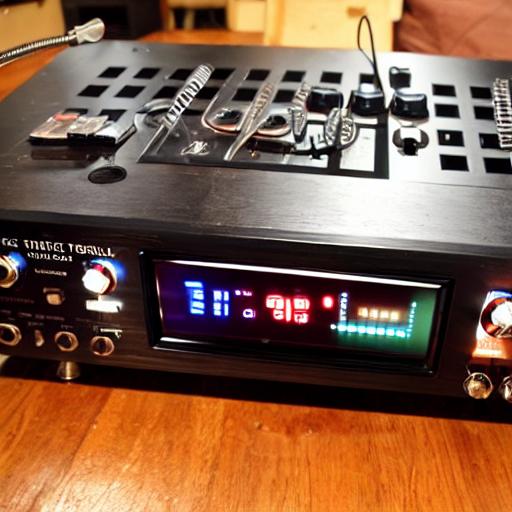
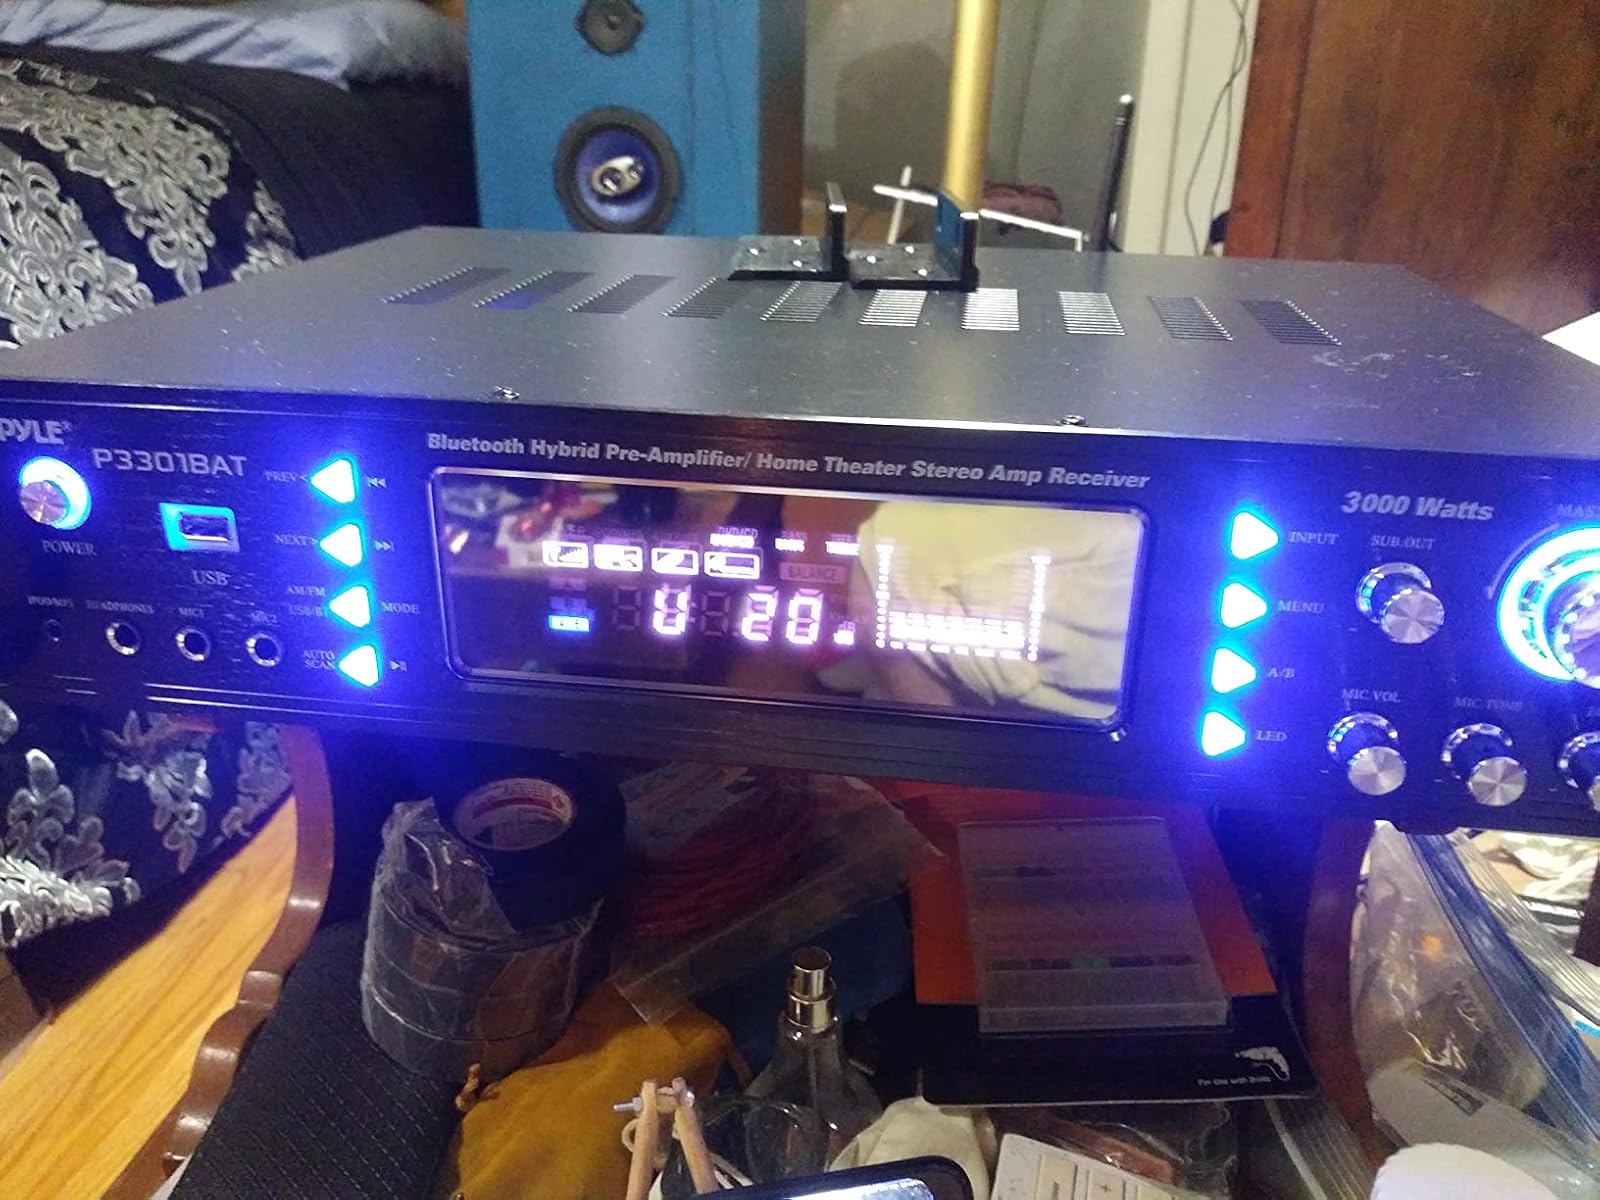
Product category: radio
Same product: no